Greendale Fault

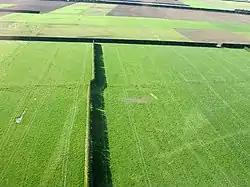
The Greendale Fault photographed looking north, about 12 hours after the Darfield earthquake. The hedgerow and tractor tire tracks in the paddocks have been horizontally offset by about 3.5 meters

The Greendale Fault is an active seismic fault situated in the Canterbury Plains in New Zealand's South Island. The fault was previously unknown to geologists until 4 September 2010, as physical traces of the fault had been buried by gravel (alluvial deposits) during the last glaciation period.